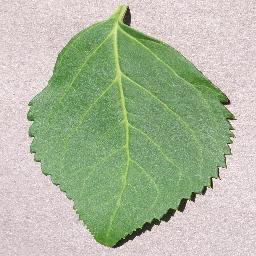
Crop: cherry
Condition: (including_sour)_healthy